Mumbai Delhi Mumbai

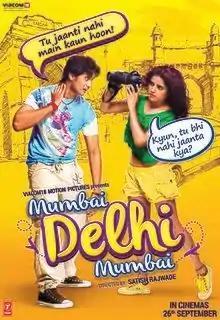
Theatrical release poster

Mumbai Delhi Mumbai is 2014 Hindi language Indian romance-comedy written and directed by Satish Rajwade for Viacom 18 Motion Pictures. The film, adapted from Rajwade's 2010 Marathi movie "Mumbai-Pune-Mumbai", stars Shiv Panditt and Pia Bajpai, and released on 5 December 2014.